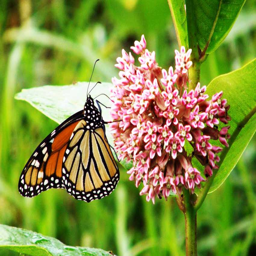
help the monarch butterflies by planting milkweed in your yard